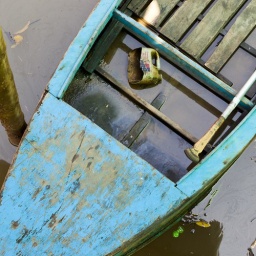
An old blue row boat by the pier. Phuket, Thailand